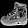
Label: Ankle boot